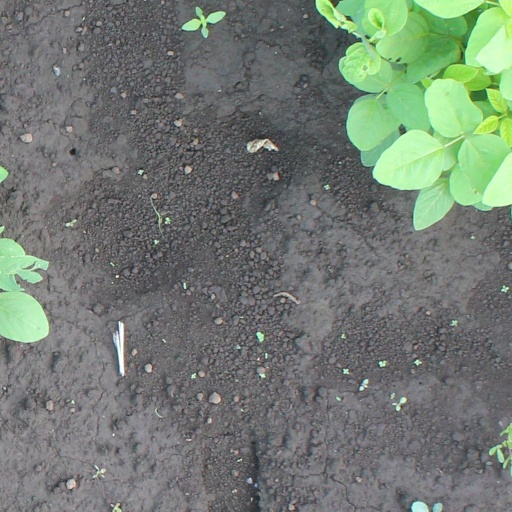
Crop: soybean